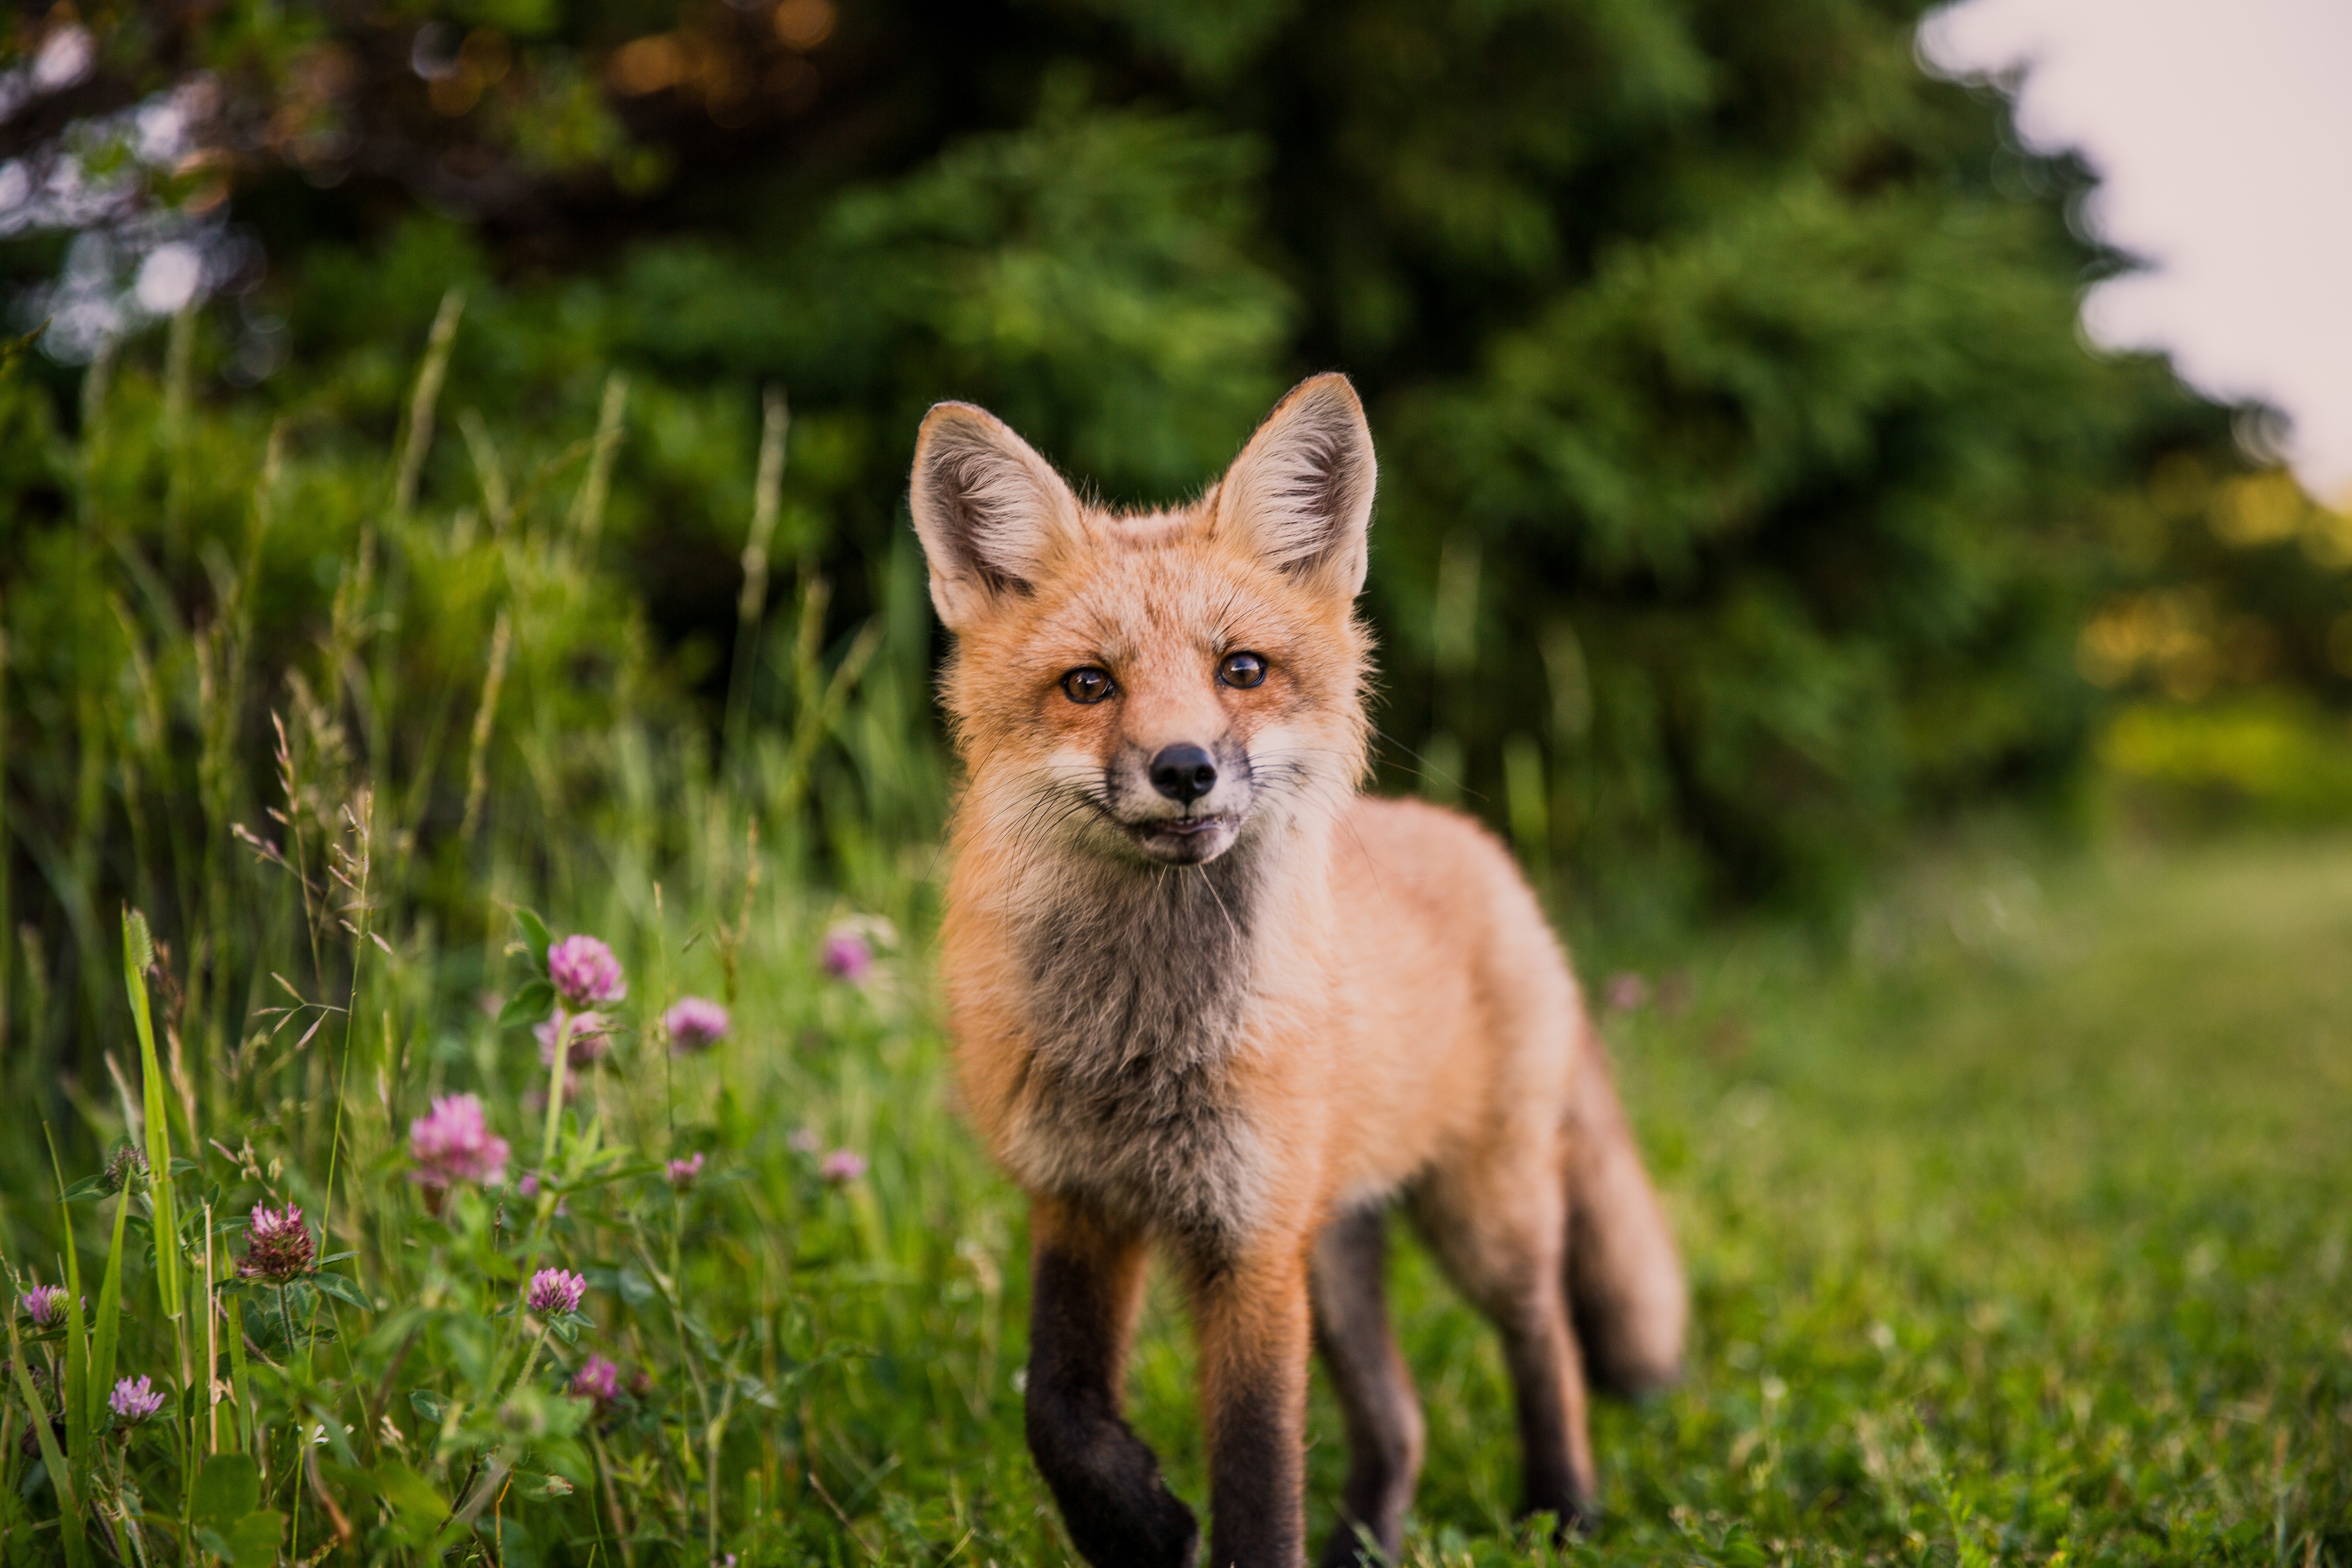
grass, wildlife, mammal, fox, coyote, fauna, red fox, snout, kit fox